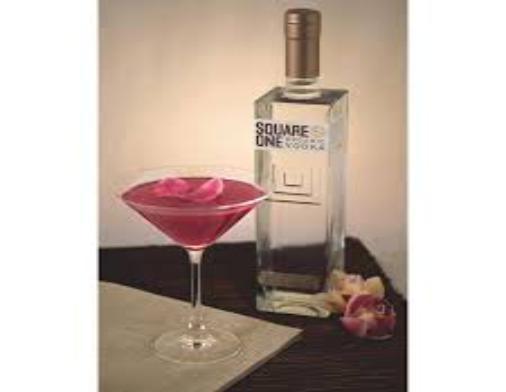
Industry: Food